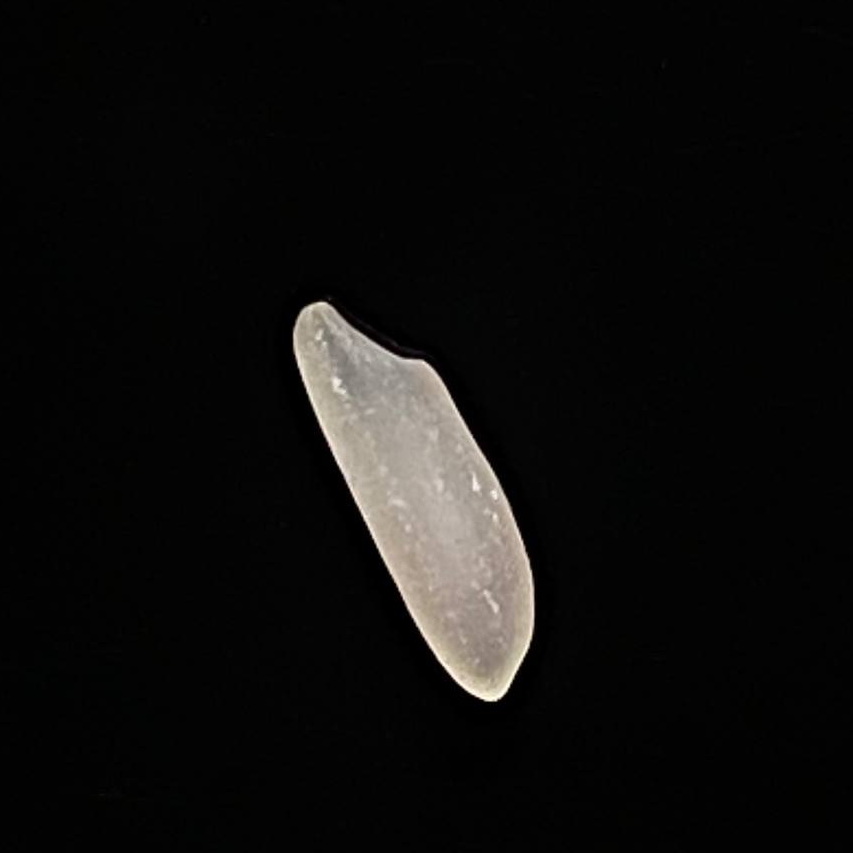
Rice variety: Shampakatari